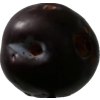
Label: plum